68th New York Infantry Regiment

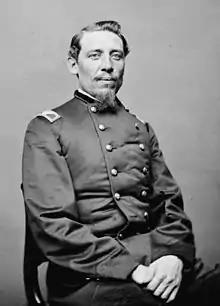
Robert Julius Betge was the first colonel of the 68th New York.

On July 22, 1861, the United States War Department authorized Robert J. Betge to raise a volunteer infantry regiment in New York. Recruited to serve for three years, the men came mostly from Manhattan (New York City), and also from New Jersey, Maryland, and Pennsylvania. The mostly German immigrants were also called the "Second German Rifles" (the First German Rifles, raised several months earlier, were the 8th New York Volunteer Infantry Regiment), but Betge called the regiment the "Cameron Rifles", after Secretary of War Simon Cameron. The officers were also German, and many had served in the armies of Austria, Prussia, and other German states. In all, 1,020 men filled the ranks when the regiment had finished recruiting.